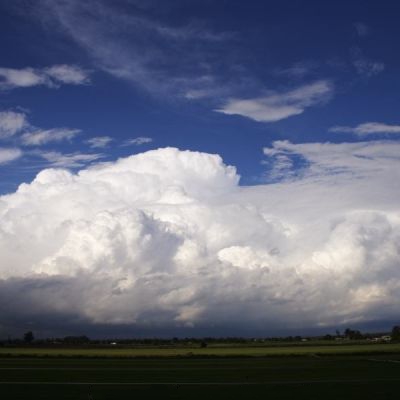
Cloud type: Cumulonimbus (Cb)